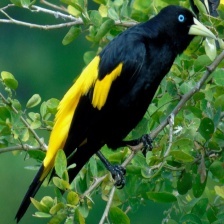
Species: YELLOW CACIQUE
Scientific name: CACICUS CELA